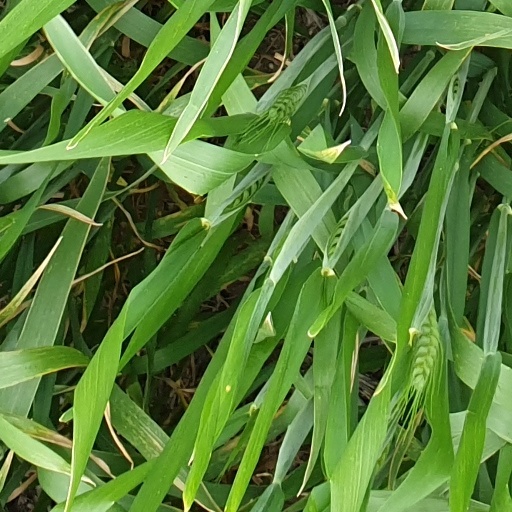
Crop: wheat